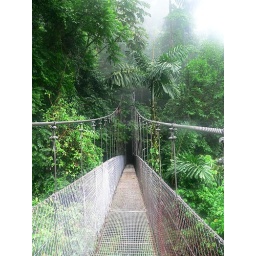
A hanging bridge spans the trees in the Arenal rainforest